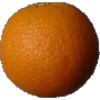
Label: orange